Southern Tang coinage

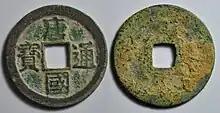
A Tangguo Tongbao (唐國通寶) cash coin with its inscription written in regular script.

The coinage of the Southern Tang dynasty (Traditional Chinese: 南唐貨幣) consisted mostly of bronze cash coins while the coinages of previous dynasties still circulated in the Southern Tang most of the cash coins issued during this period were cast in relation to these being valued as a multiple of them.